Sculpture of the Misiones Orientales

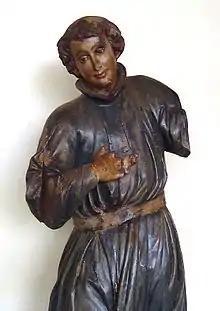
Saint Stanislaus Kostka, Missions Museum, authorship attributed to Brasanelli by Sustersic.

An inventory of 1768 states that there should be in all the Thirty Peoples of the Province of Paraguay at least two thousand statues in the churches, not counting other decorative objects. Another inventory, by Francisco Bruno de Zavala, made on July 8, 1778, lists 57 images in São Miguel. The list compiled in 2008 by IPHAN listed 510 missionary statues in Brazil, the set being dispersed among several private collections and public institutions. Besides the Missions Museum, other images are found in some churches and museums in the Missões region, most notably the Museu Monsenhor Estanislau Wolski, in Santo Antônio das Missões, with a rich collection of 73 miniatures, still largely forgotten by scholars; the Museu Municipal Aparício Silva Rillo, in São Borja, with 35 pieces, and the Cathedral of São Luiz Gonzaga, with 13 images. Others are in museums and Catholic schools in the Greater Porto Alegre area, especially the Júlio de Castilhos Museum in the capital, and the Anchietano Museum of Unisinos in São Leopoldo. The Museum Vincente Pallotti in Santa Maria also holds a group of statues. The large number of statues has allowed many to have obscurely survived in churches and private collections in Argentina, Paraguay, Uruguay, and other countries, awaiting identification. A significant group of 13 sculptures was found in the Azores. This exemplifies the richness of the original collection and how much has been dispersed or lost over the years.